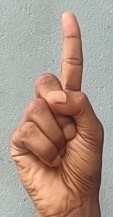
ASL sign: 1